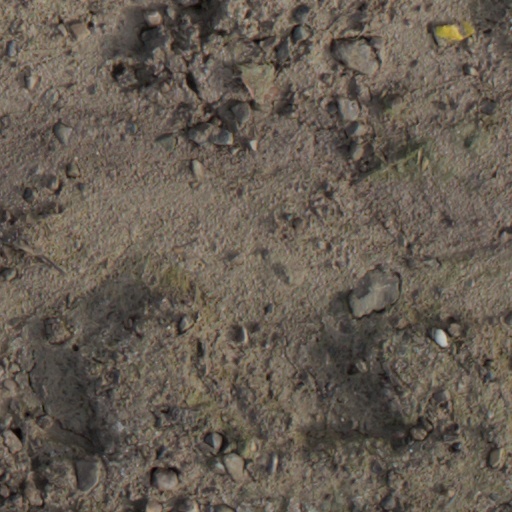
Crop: wheat